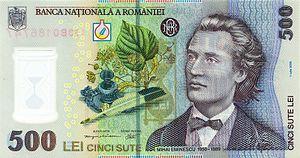
Le leu roumain, au pluriel : lei, qui signifie littéralement en français : « lion », est l'unité monétaire de la Roumanie. Il est divisé en 100 bani mais ceux-ci sont peu utilisés depuis la réforme monétaire du 1ᵉʳ juillet 2005.